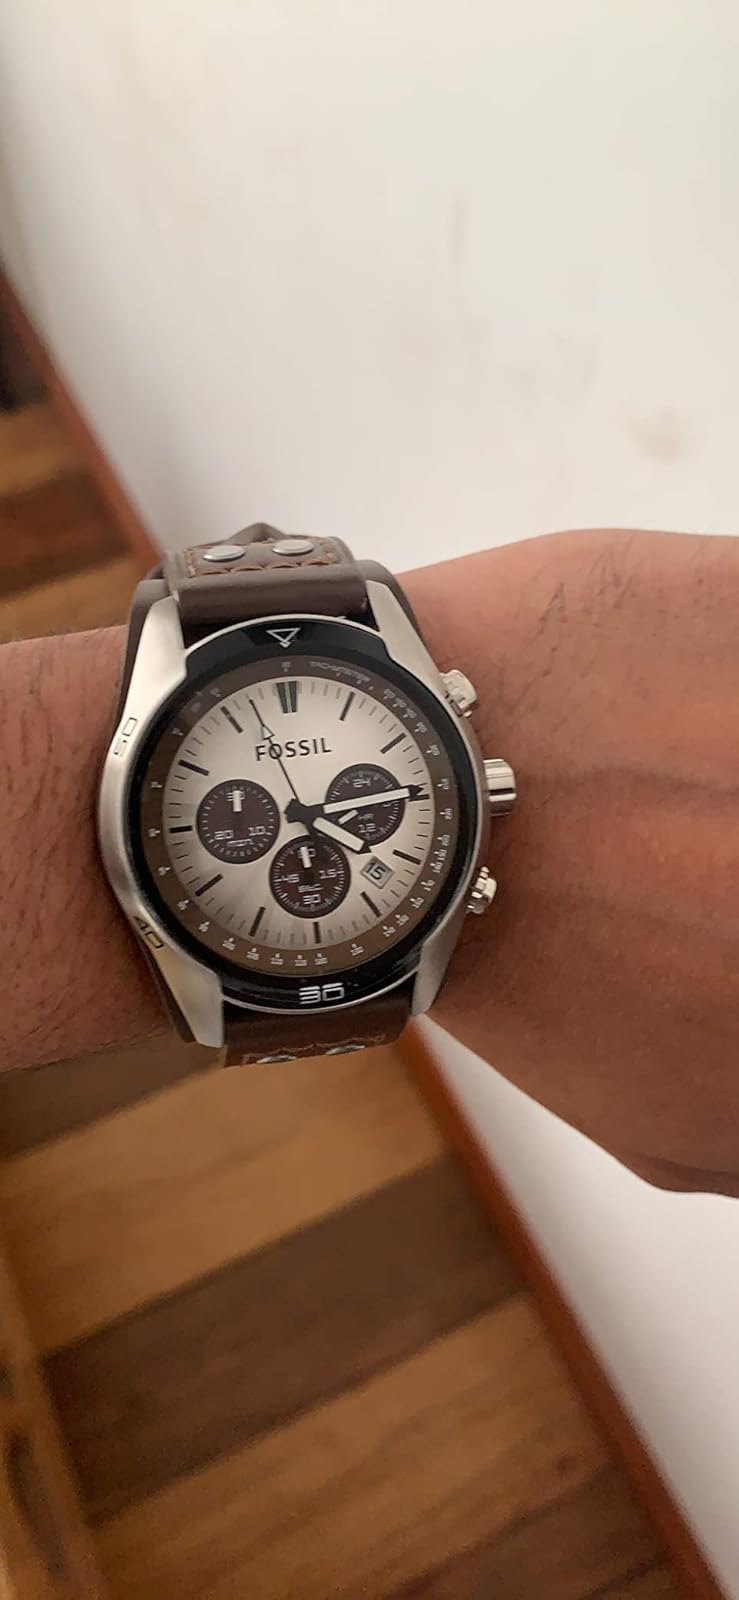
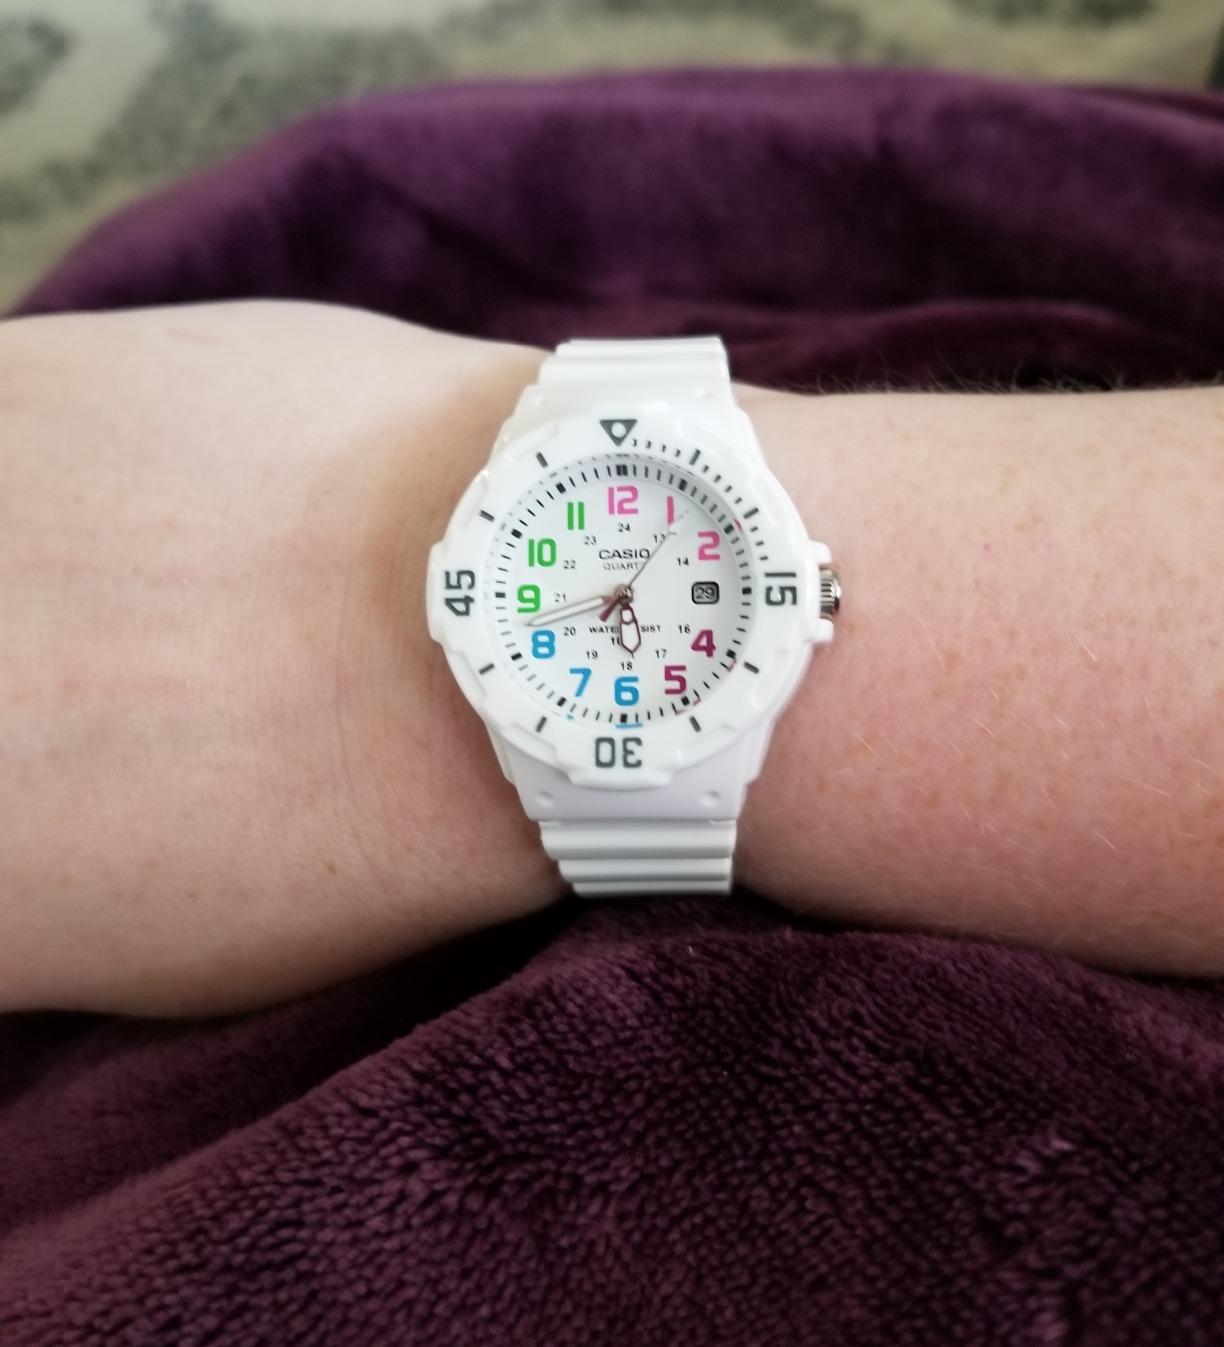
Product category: accessories_watch
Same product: no